Lemur

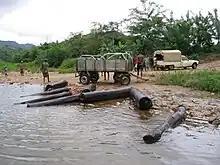
Rosewood is logged illegally from national parks, such as Marojejy.

Lemurs are mentioned in sailors' voyage logs as far back as 1608 and in 1658 that at least seven lemur species were described in detail by the French merchant, Étienne de Flacourt, who may also have been the only westerner to see and chronicle the existence of a giant (now extinct) lemur, which he called the "tretretretre". Around 1703 merchants and sailors began bringing lemurs back to Europe, at which time James Petiver, an apothecary in London, described and illustrated the mongoose lemur. Starting in 1751, the London illustrator George Edwards began describing and illustrating some lemur species, of which a few were included in various editions of "Systema Naturae" by Carl Linnaeus. In the 1760s and 1770s, French naturalists Georges-Louis Leclerc, Comte de Buffon and Louis-Jean-Marie Daubenton began describing the anatomy of several lemur species. The first traveling naturalist to comment on lemurs was Philibert Commerçon in 1771, although it was Pierre Sonnerat who recorded a greater variety of lemur species during his travels.